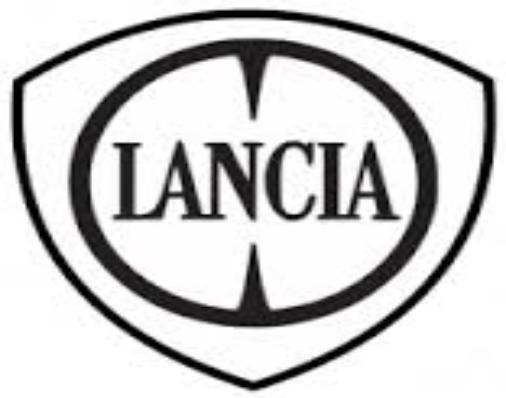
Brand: Lancia
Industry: Transportation